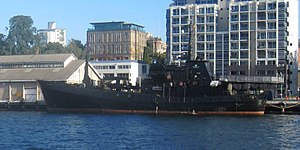
Sea Shepherd Conservation Society / Organisering / Nuværende flåde
Sea Shepherd Conservation Society er en international non-profit radikal dyreværnsorganisation der vil beskytte havets havpattedyr og fisk. Organisationen blev stiftet i 1977, af canadieren Paul Watson, der seks år tidligere var medstifter at Green Peace. Sea Shepherd anvender direkte aktioner for at afsløre og konfrontere handlinger på havet, som de anser er ulovlig eller urimelige. Hensigten er at beskytte og bevare maritime økosystemer og dyrearter. Organisationen har sit hovedkvarter i Friday Harbor i delstaten Washington i USA. Sea Shepherd blev oprettet i 1977 som Earthforce Environmental Society af canadieren Paul Watson, et stiftende medlem af Greenpeace som valgte at forlade Greenpeace da de arbejdede alt for politisk, og Watson mente at direkte aktion var vejen frem i miljøkampen. Sea Shepherd har fået støtte for sine aktioner mod hvalfangst, delfiner og sæljagt, men kritikere har karakteriseret Sea Shepherds aktioner som konfronterende, der til tider anvender voldelige taktik. Sea Shepherd er også blivet karakteriseret som økoterrorister af Japan og af norske politikere.